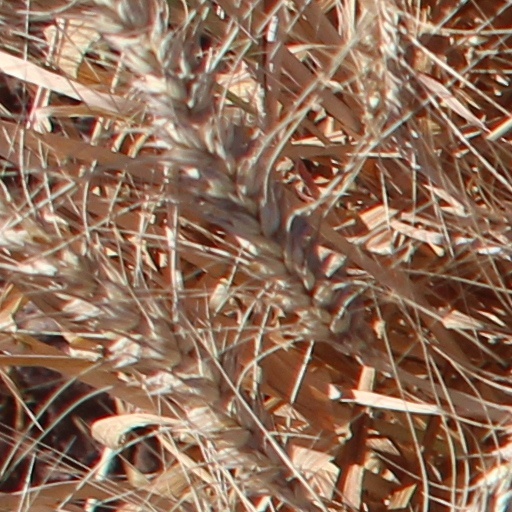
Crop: wheat